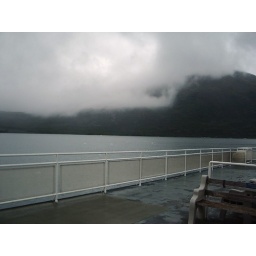
The clouds were hanging quite low over the mountains and surrounding valley.